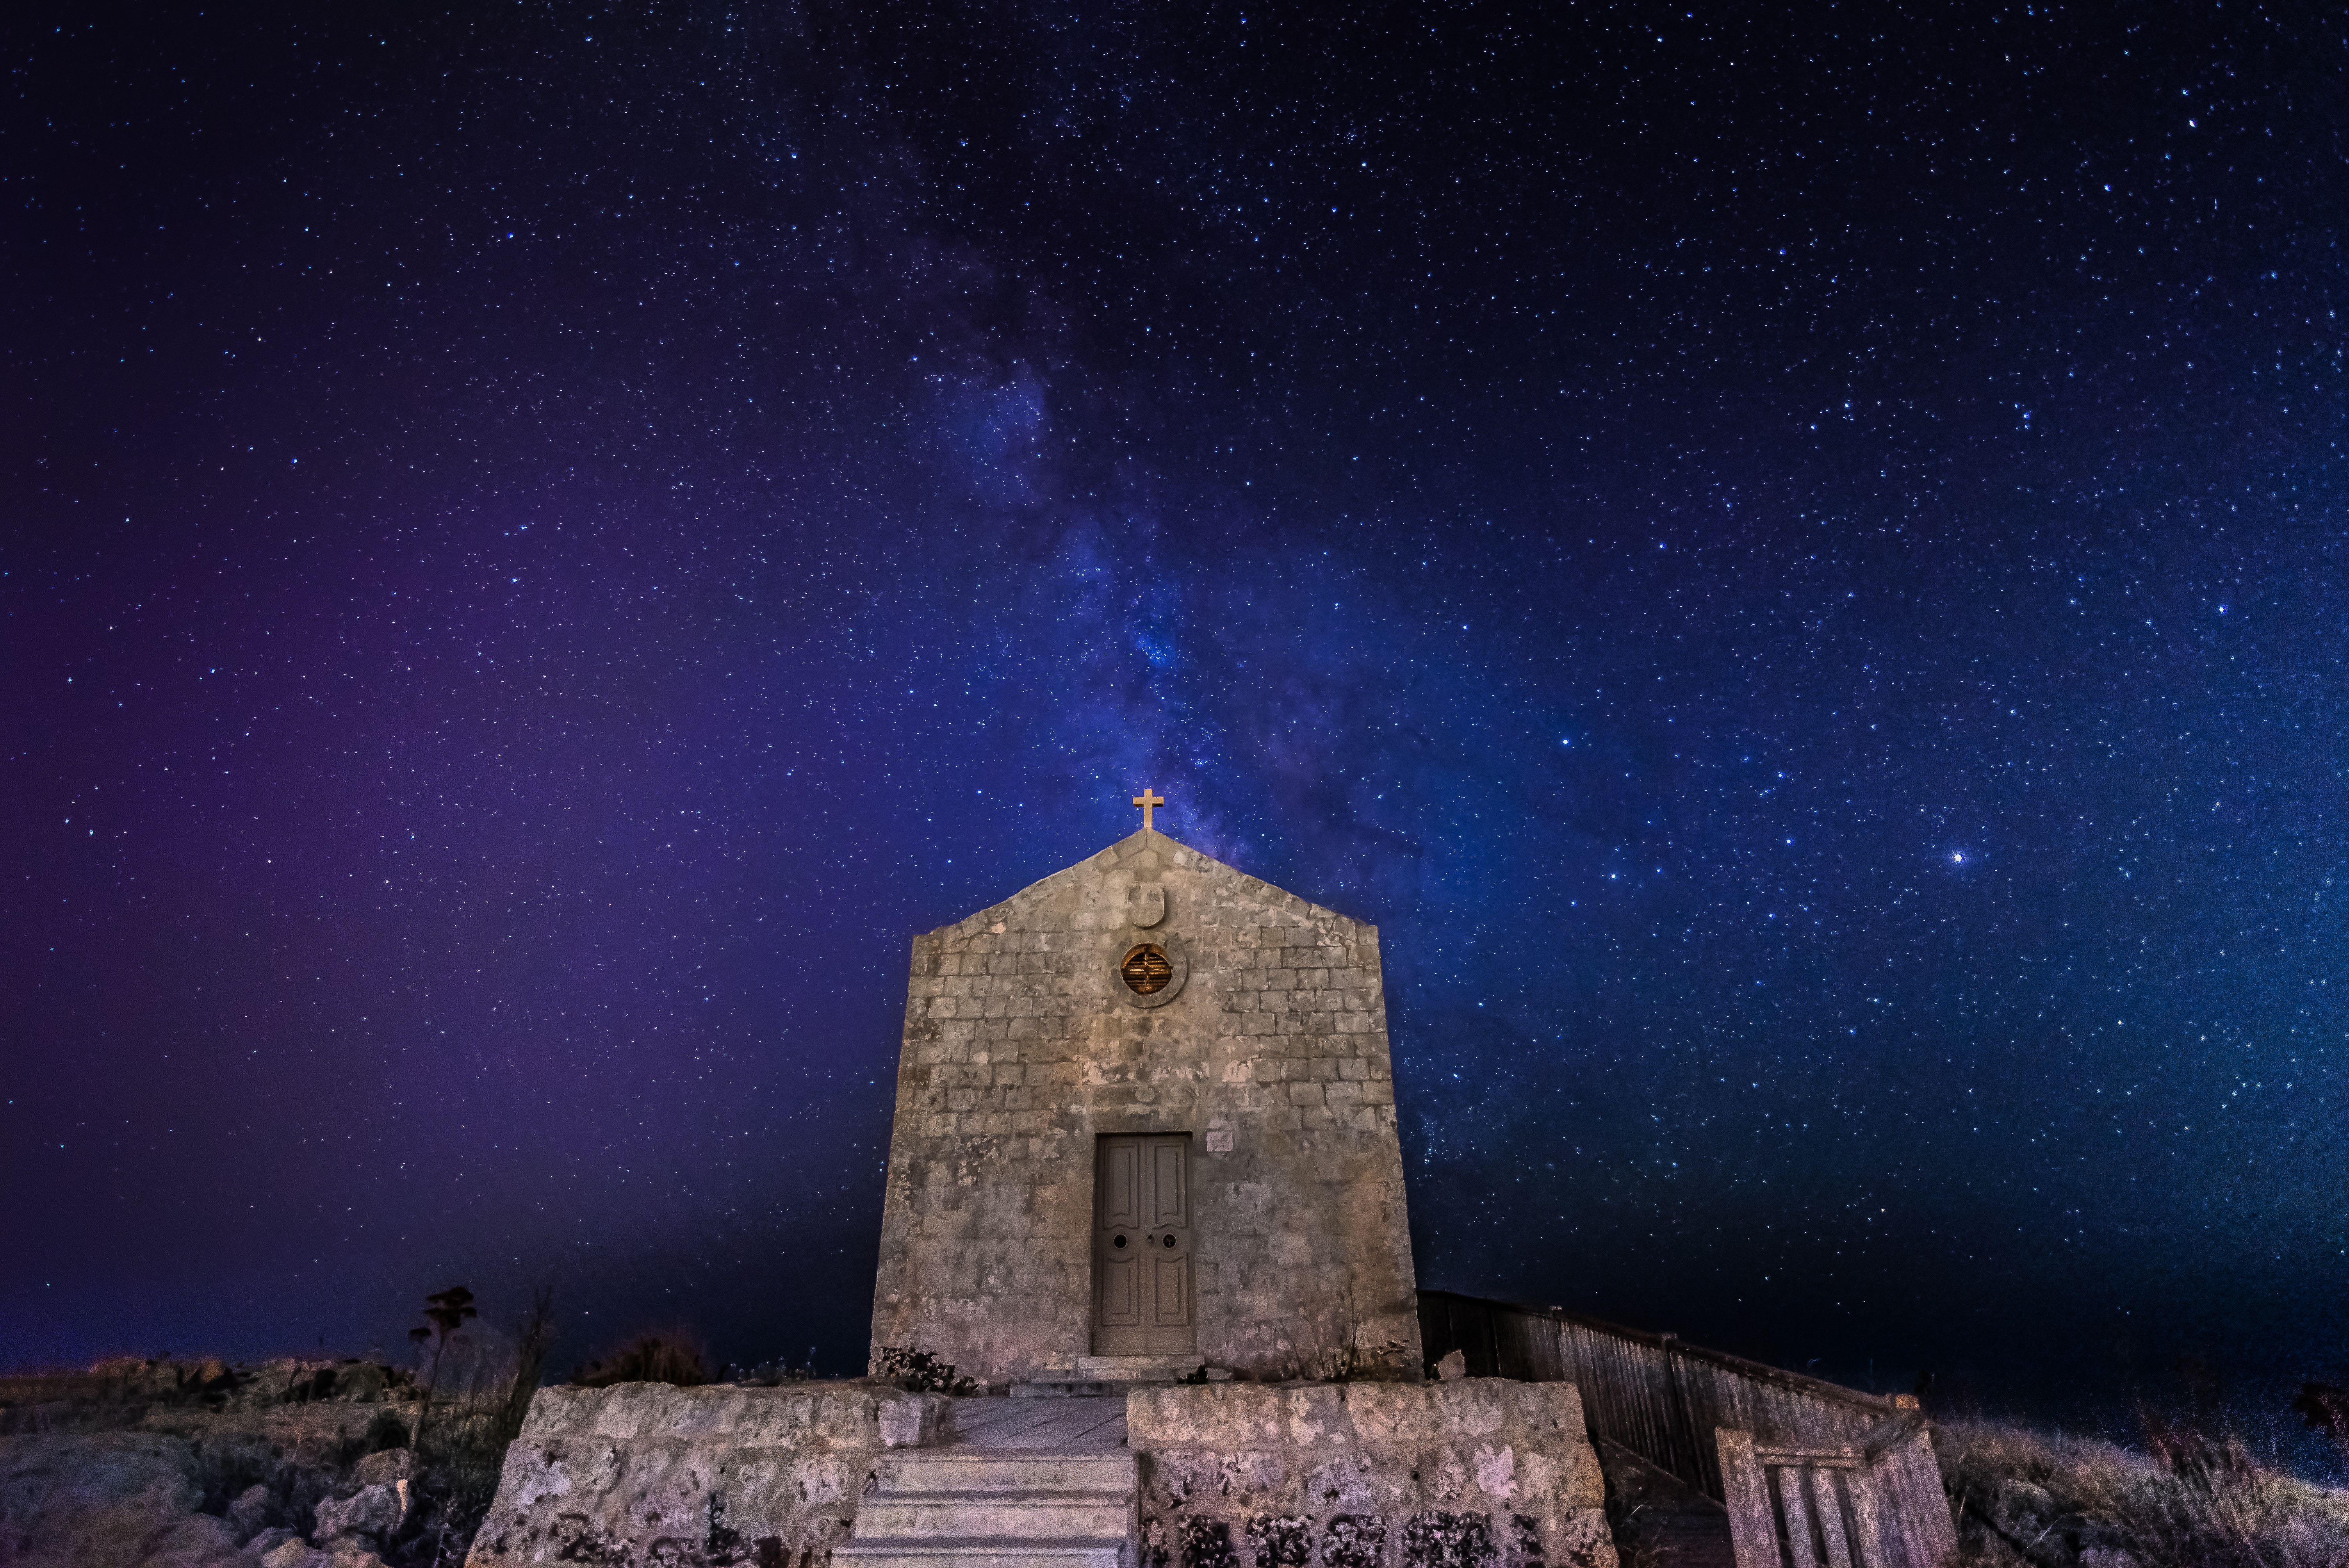
sky, night, star, atmosphere, tower, space, darkness, church, chapel, moonlight, outer space, astronomy, screenshot, astronomical object